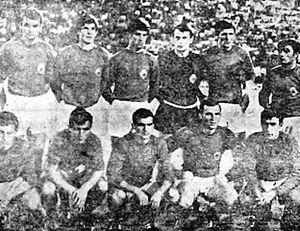
Ilija Pantelić est un joueur de football serbe évoluant au poste de gardien de but avant de se reconvertir en entraîneur à partir de 1977.